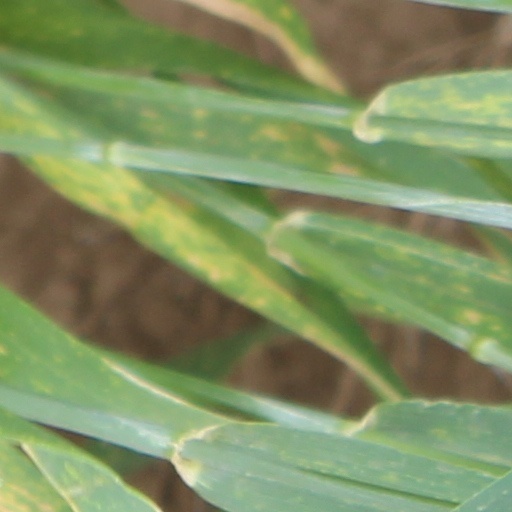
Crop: wheat